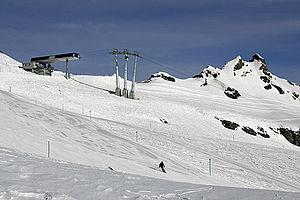
Téléphérique et piste de ski dans le Lötschental